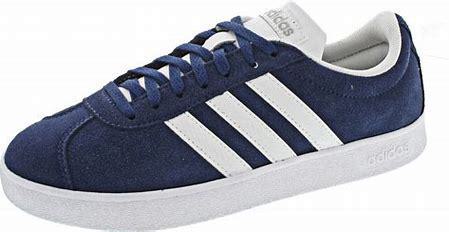
Brand: Adidas
Model: VL Court 2